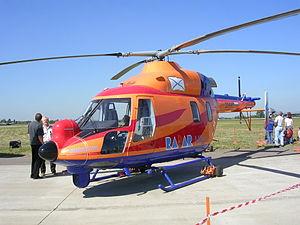
Kazan Ansat est un hélicoptère de transport moyen d'origine russe produit par Hélicoptères Kazan.